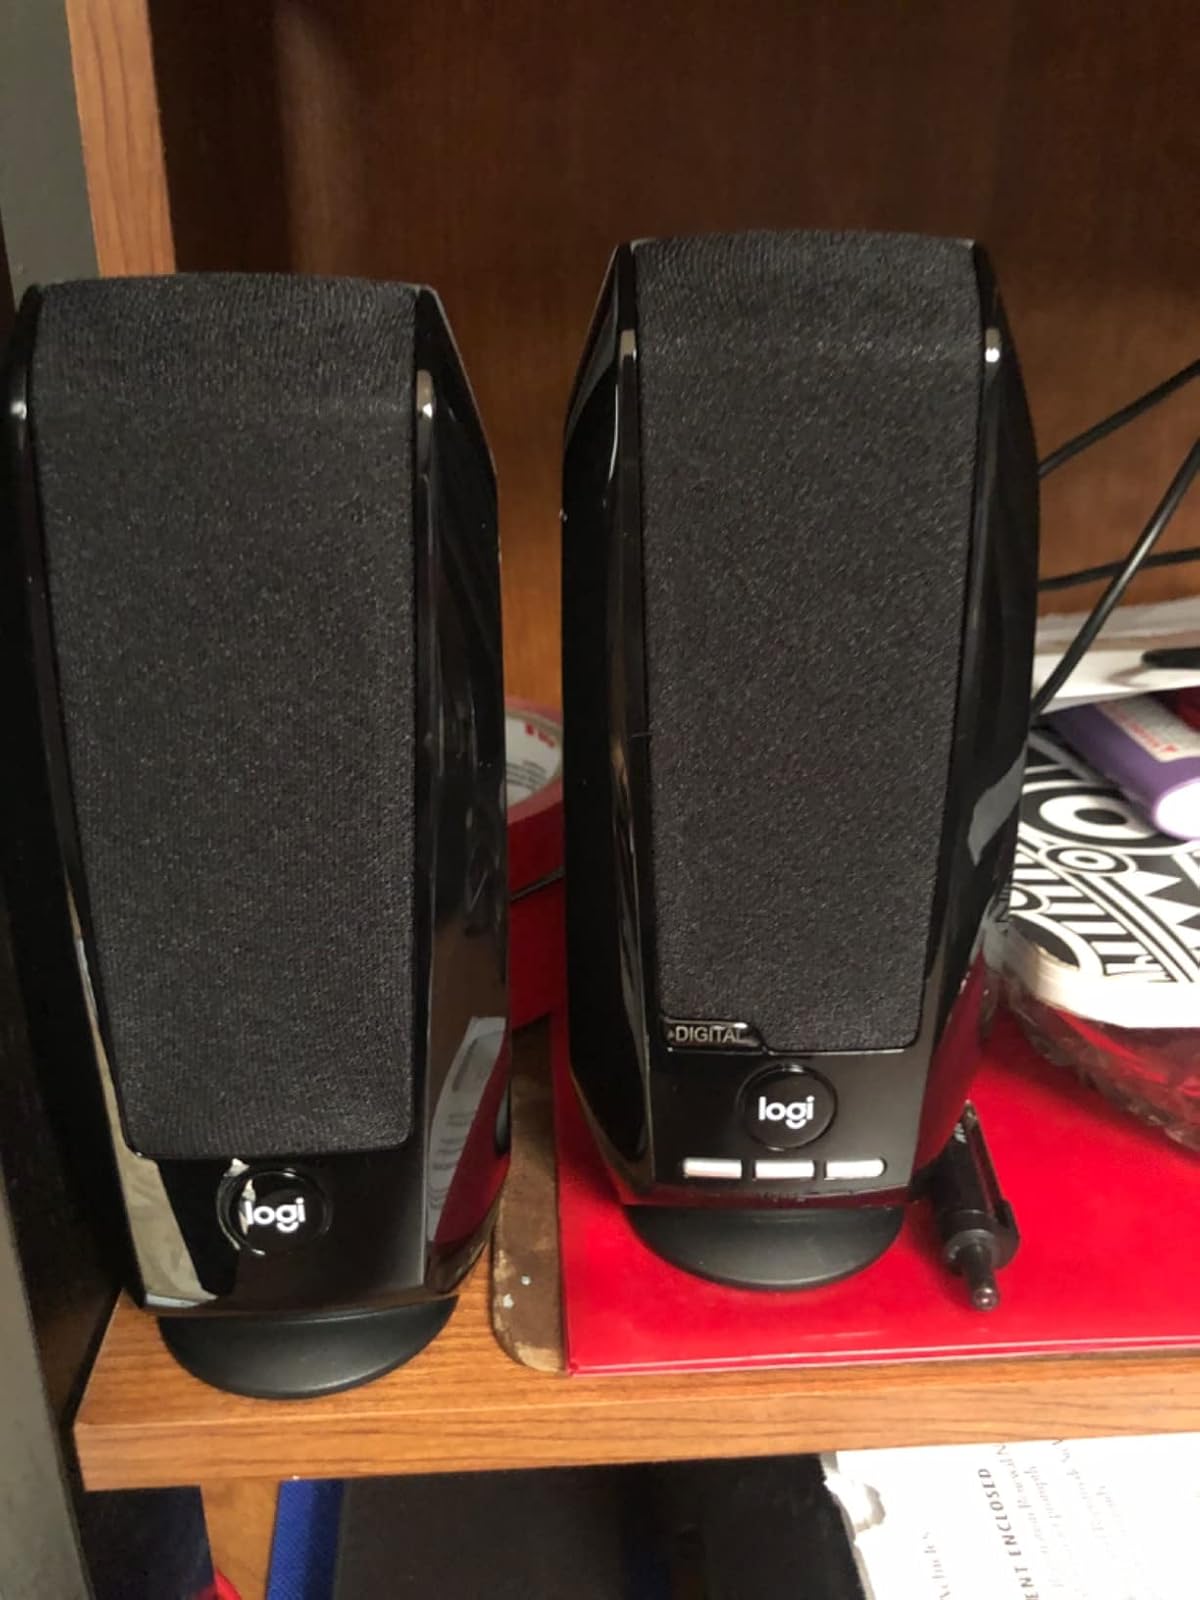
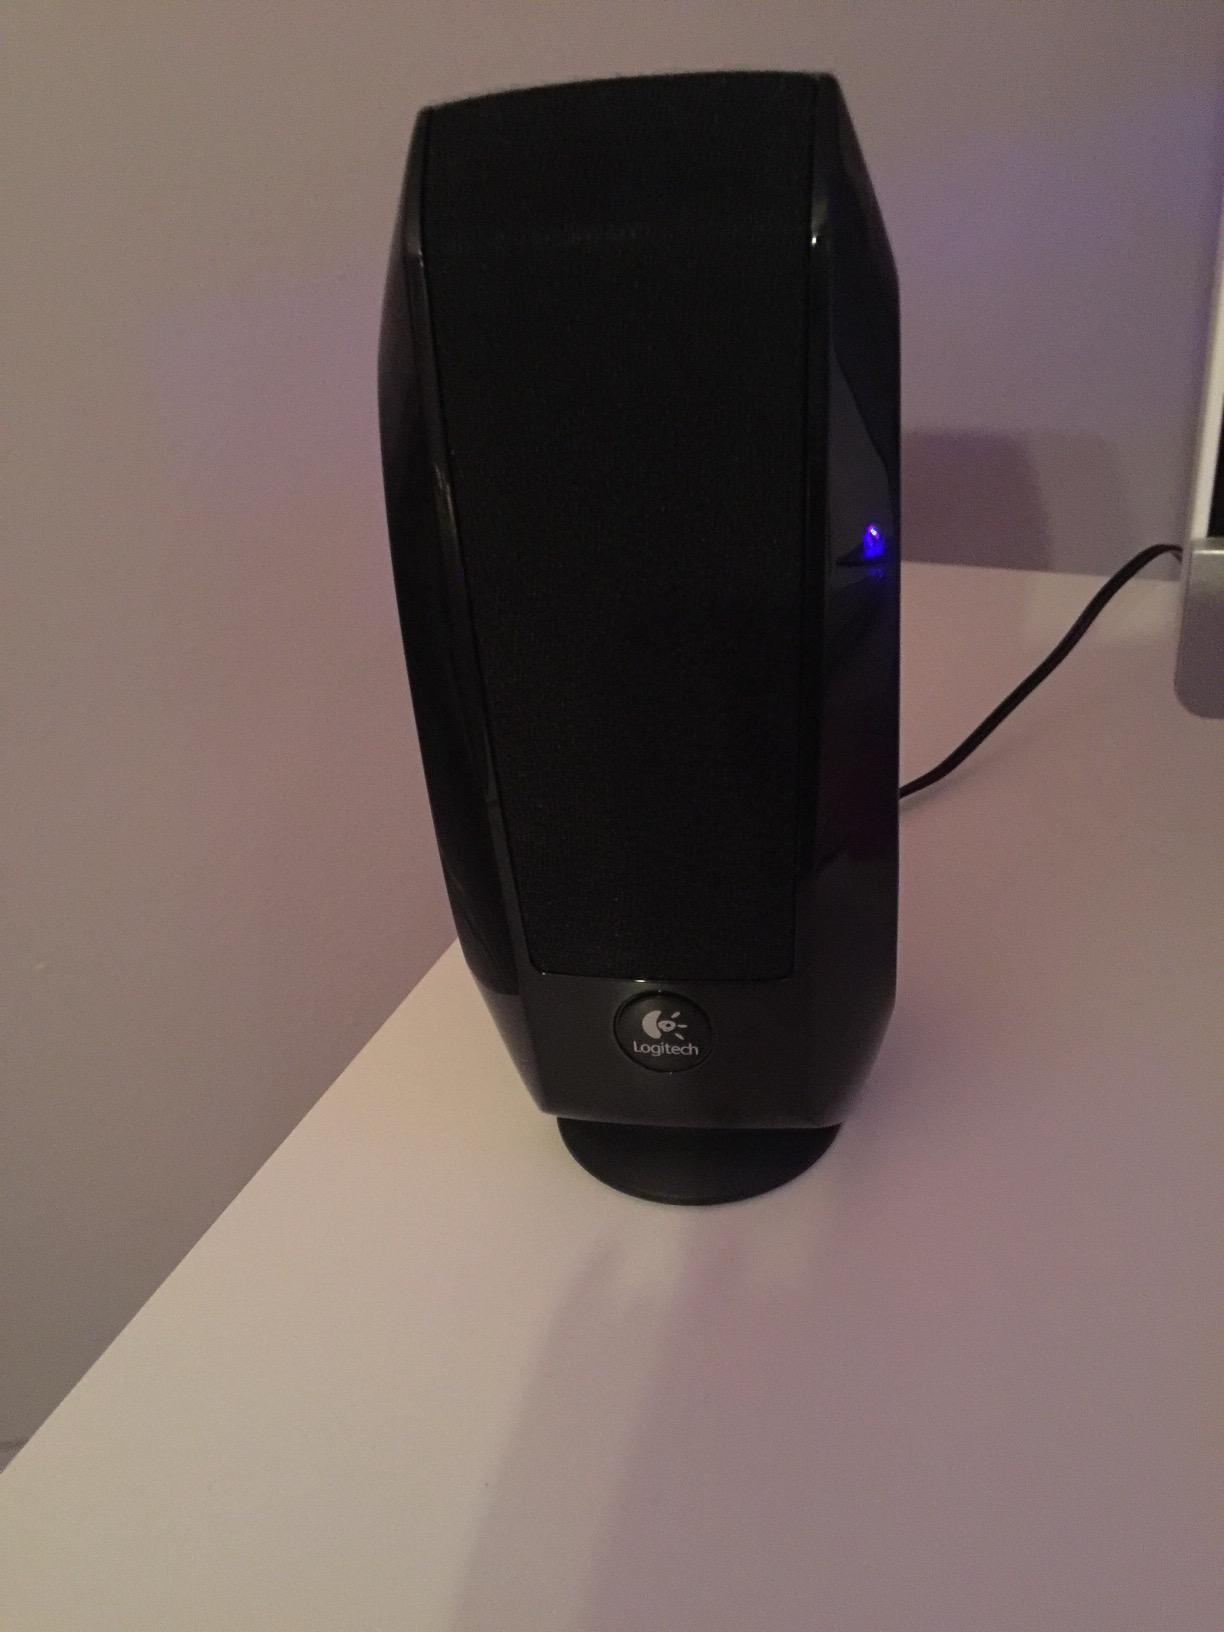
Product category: speaker
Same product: yes